Imogen Poots

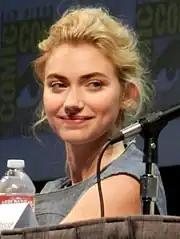
Poots at the "Fright Night" panel at San Diego Comic-Con 2011

Poots first appeared on-screen in a 2004 episode of "Casualty" and had a non-speaking role in 2006's "V for Vendetta", but she was largely unknown when, at the age of 17, Juan Carlos Fresnadillo cast her in the horror film "28 Weeks Later", released in 2007. Since then, she has appeared in films such as "Cracks" (2009), "Centurion" (2010), and as the female lead in the 2011 remake of "Fright Night" alongside Anton Yelchin. Although Poots has never formally trained as an actress, according to Giles Hattersley, she developed her acting skills through a practical apprenticeship that may have served her well, as she is "compellingly natural" in front of the camera.